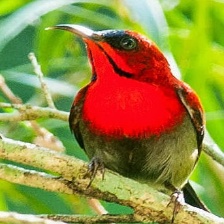
Species: CRIMSON SUNBIRD
Scientific name: AETHOPYGA SIPARAJA